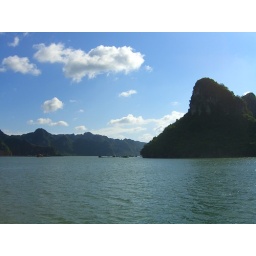
dollops of clouds that look like dollops of sour cream by a rock that looked like an avocado